Twelve Angry Men (play)

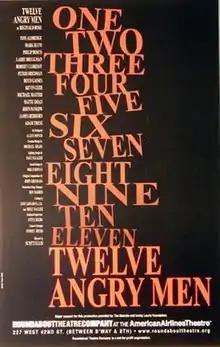

Twelve Angry Men is a play by Reginald Rose adapted from his 1954 teleplay of the same title for the CBS "Studio One" anthology television series. Staged first in San Francisco in 1955, the Broadway debut came 50 years after CBS aired the play, on October 28, 2004, by the Roundabout Theatre Company at the American Airlines Theatre, where it ran for 328 performances.